Maddalena Cerasuolo

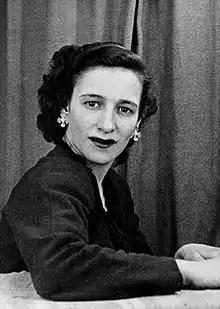
Maddalena Cerasuolo, Italian partisan, bronze medal for military valor

Maddalena Cerasuolo, also known as "Lenuccia" (Naples, 2 February 1920 – Naples, 23 October 1999), was an Italian patriot and antifascist partisan.